Jacqueline Courtney

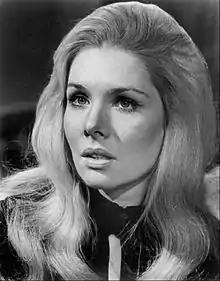
Courtney as Alice Matthews Frame, 1975.

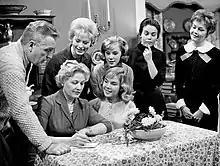
Courtney (seated beside Esther Ralston) in "Our Five Daughters" (1961)

Jacqueline Courtney (born Sharon Courtney; September 24, 1946 – December 20, 2010) was an American actress best known for her work on daytime soap operas.